Moritz Georg Weidmann

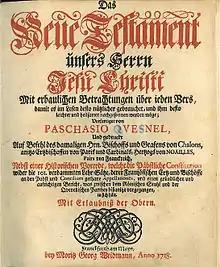
New Testament published by Weidmann in 1718

Moritz Georg Weidmann (23 January 1686 – 3 May 1743) was a German bookseller and publisher based in Leipzig, accredited to the courts of Poland and the Electorate of Saxony.